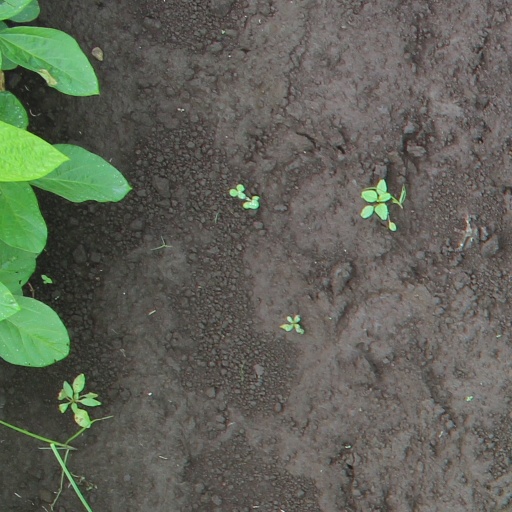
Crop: soybean